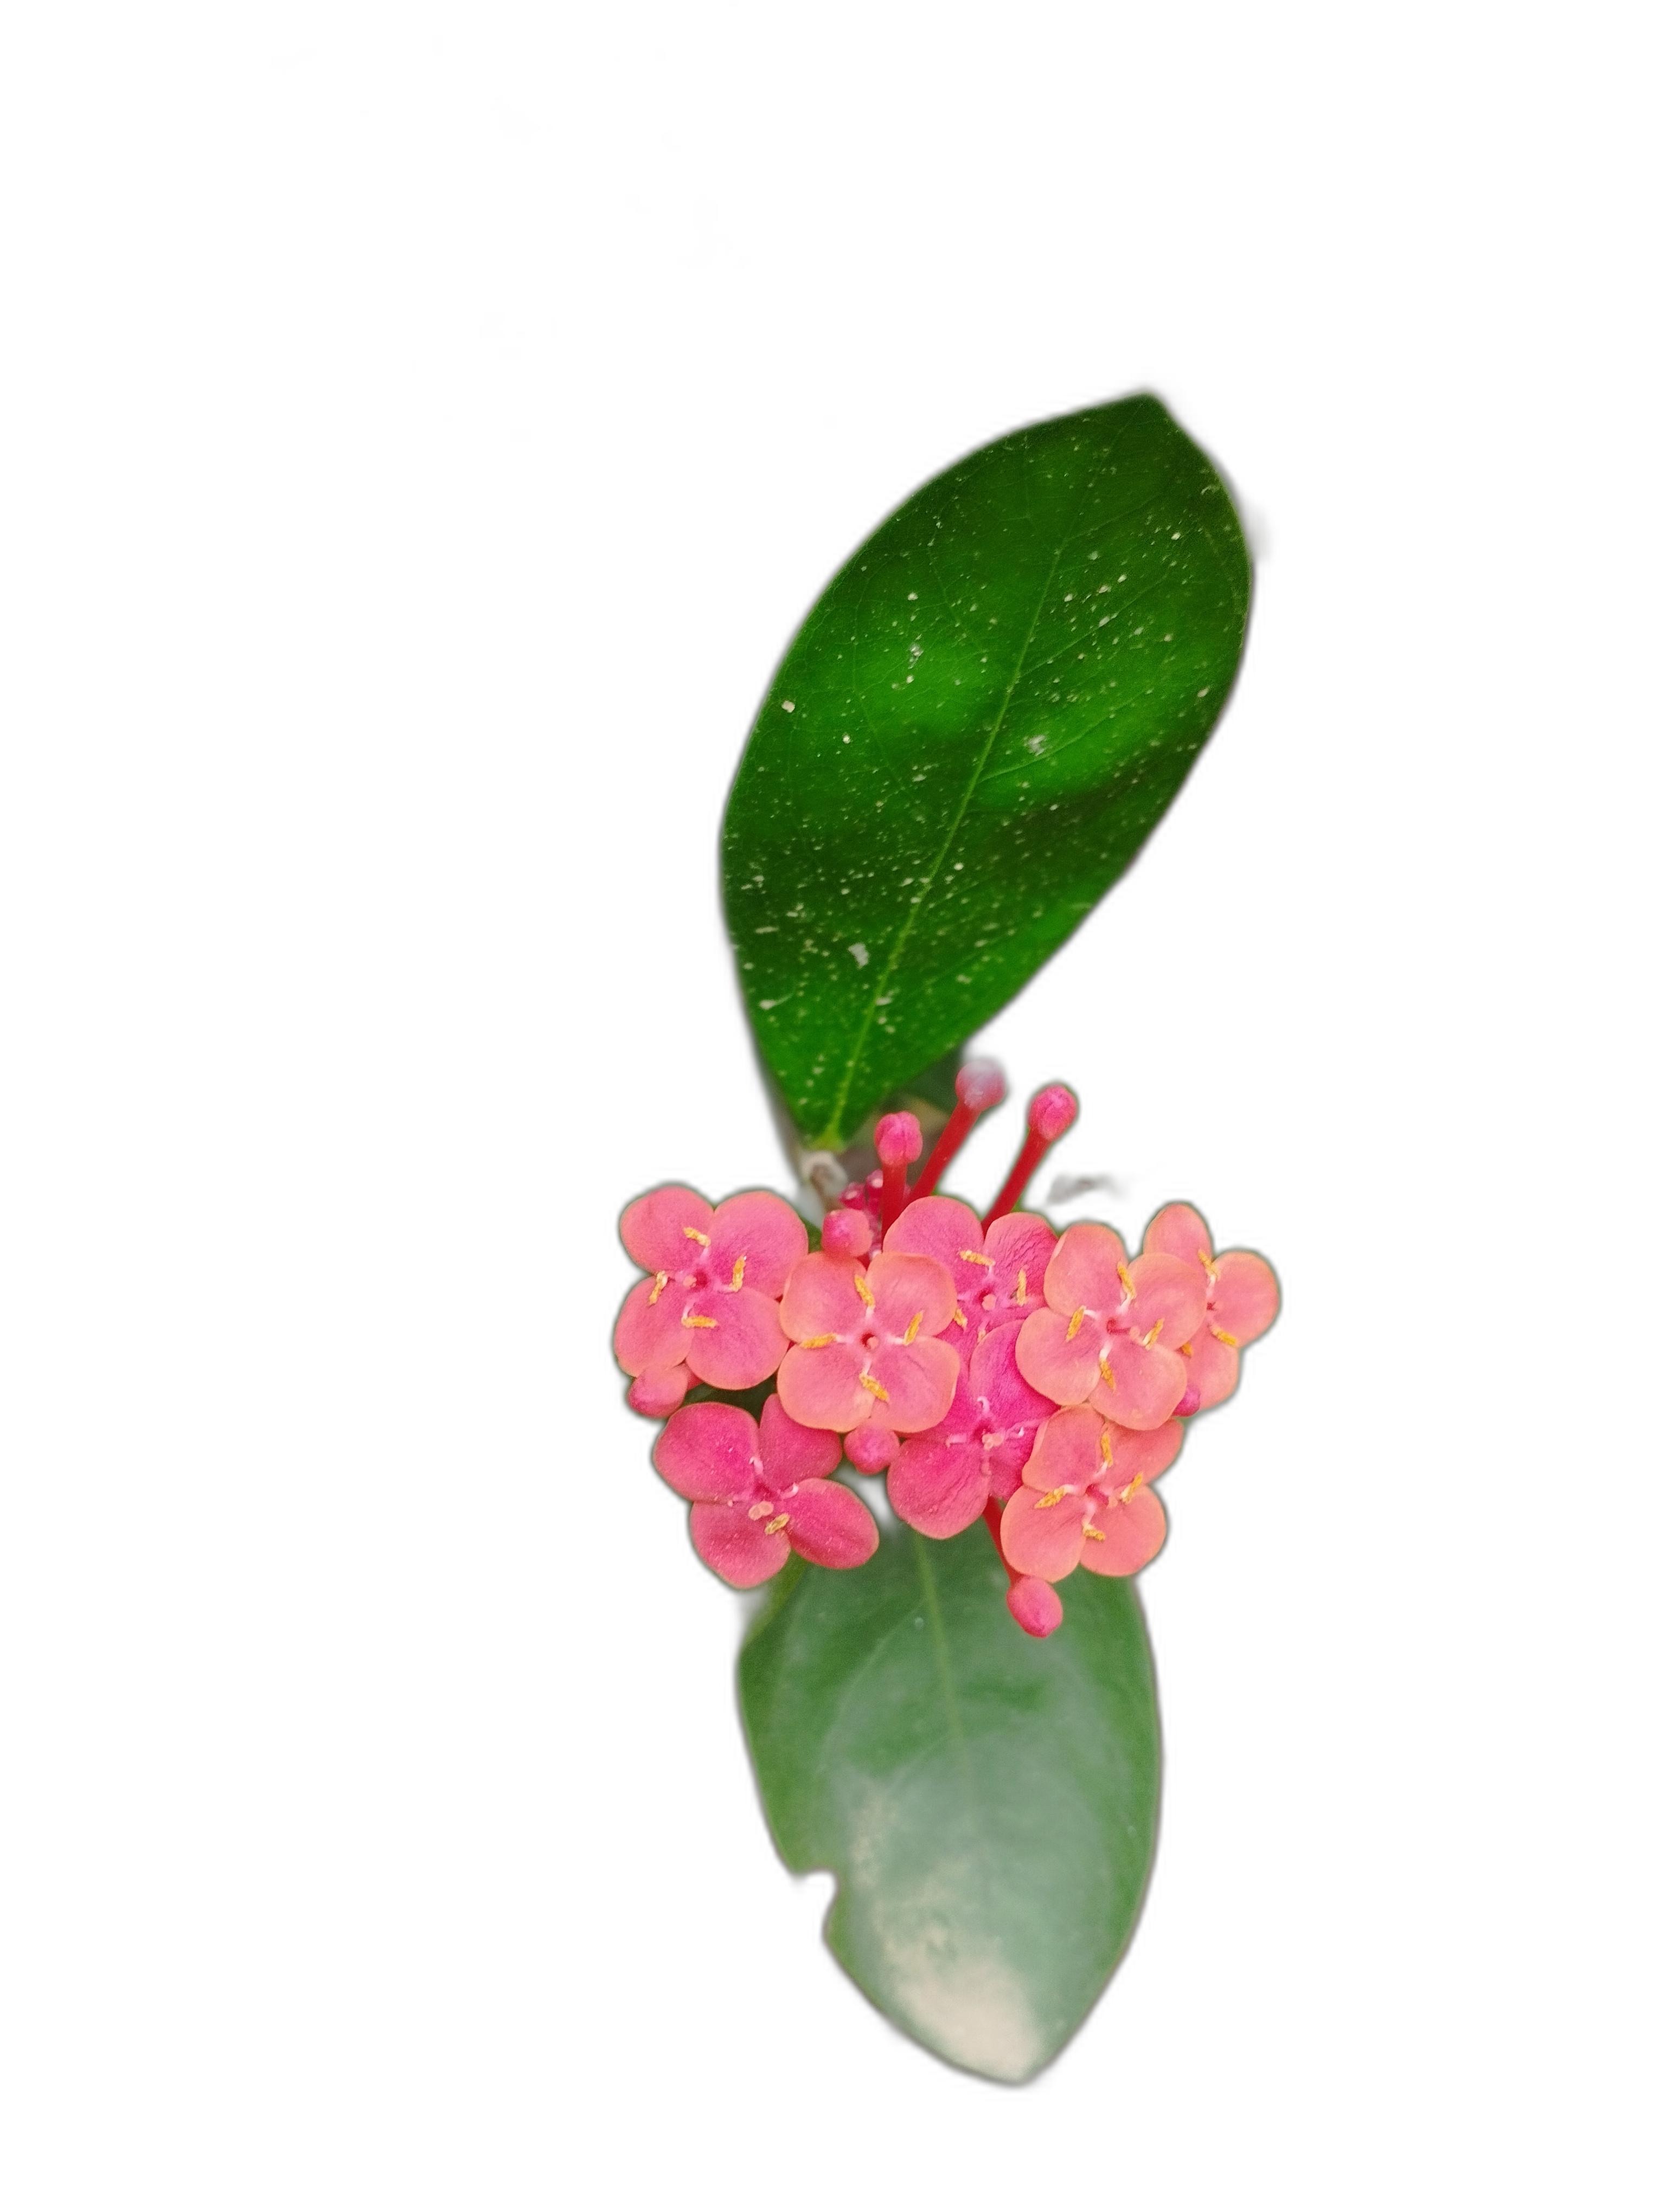
Label: Jungle geranium